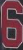
Number: 6